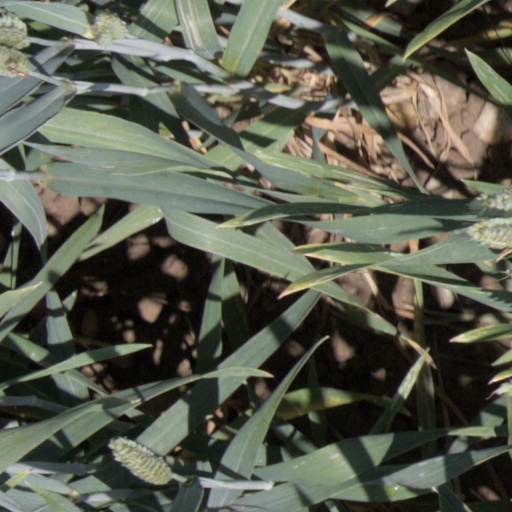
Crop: wheat